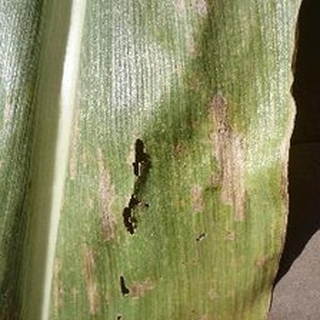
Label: corn_gray_leaf_spot